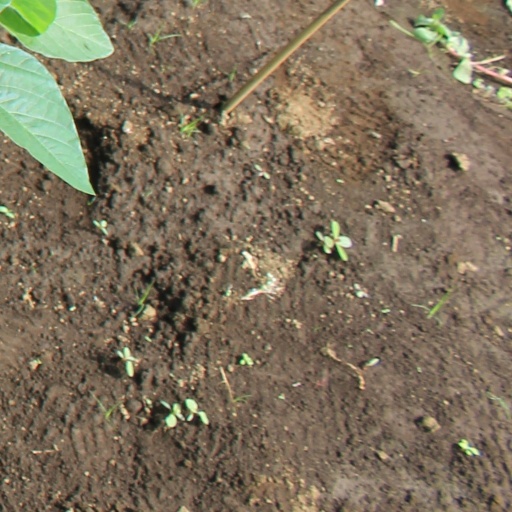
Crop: soybean